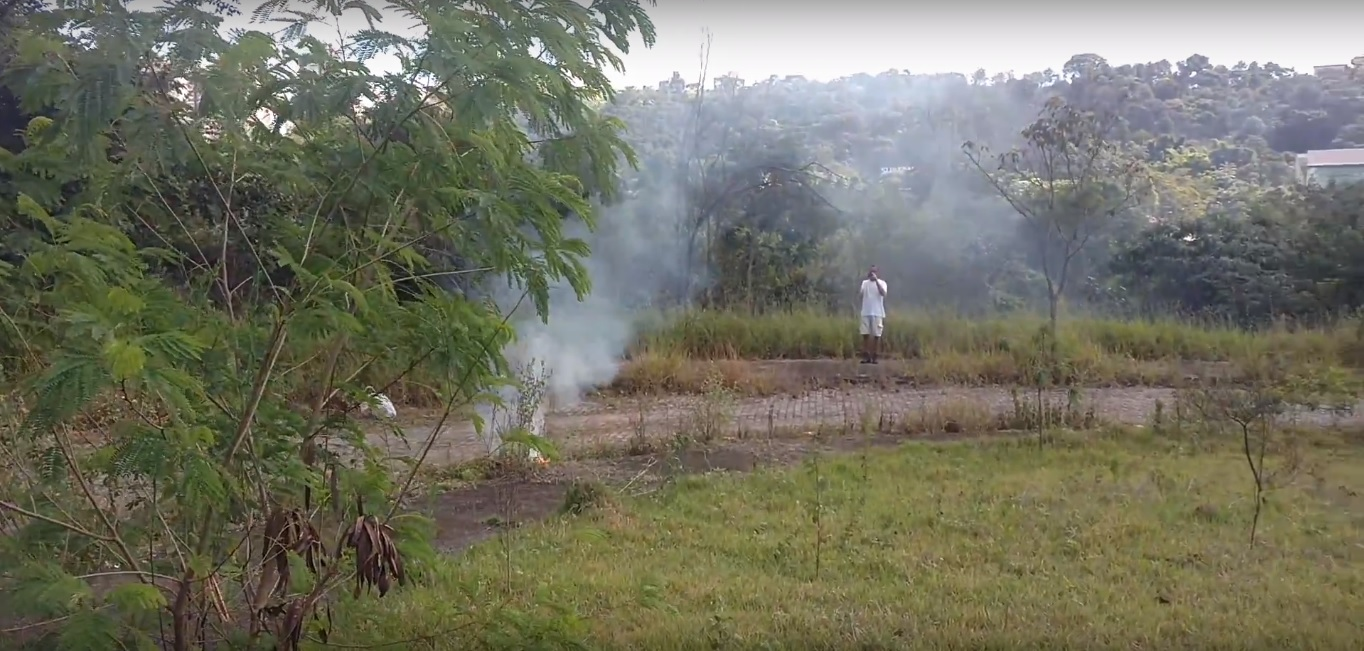
Fire: no
Smoke: yes